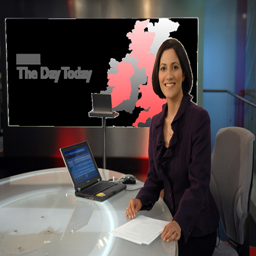
A pretty lady sitting a desk with a laptop on it.
a newswoman sitting at a desk in front of a laptop
there is a woman sitting at a table with a lap top
A woman is sitting at a desk in a news station.
A woman is sitting in front of a news back drop